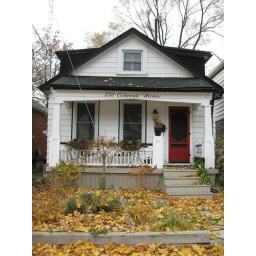
Welcome to my little white house in Autumn